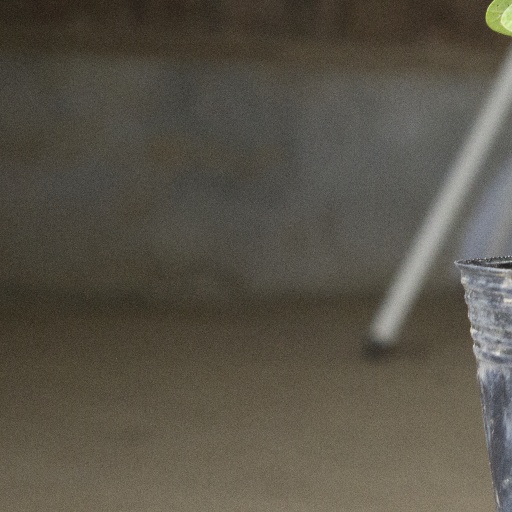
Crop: soybean